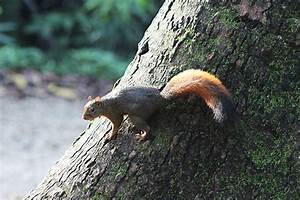
Label: scoiattolo